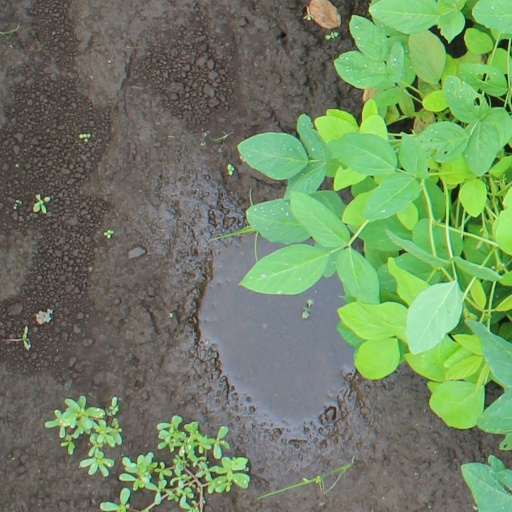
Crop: soybean